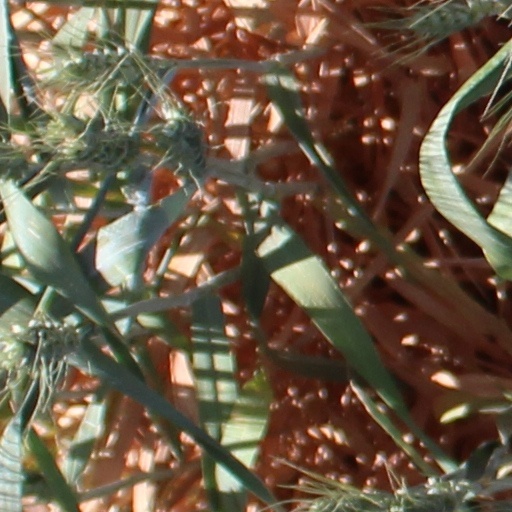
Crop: wheat